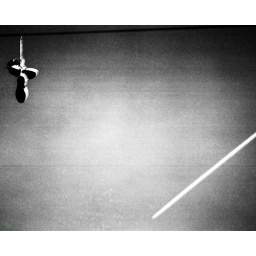
shoes on powerlines as a plane flew by in the sky